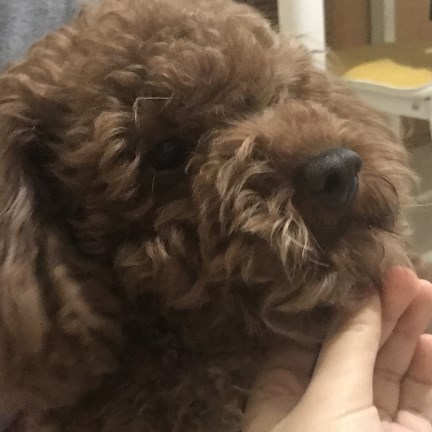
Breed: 7449-n000128-teddy